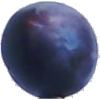
Label: Plum 3